Salamá

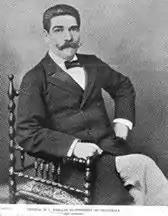
General Manuel Barillas; Guatemalan president from 1886 to 1892

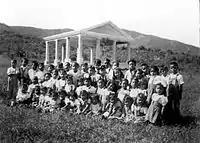
Temple of Minerva, Salamá, 1910

In 1892, president general Manuel Barillas called an election. It was the first time a Guatemalan president had become tired of the office and it was also the first election in Guatemala that allowed the candidates to run propaganda in the local newspapers. Among the candidates who ran for office were: